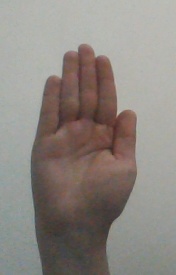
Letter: seen